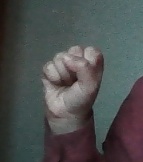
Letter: saad